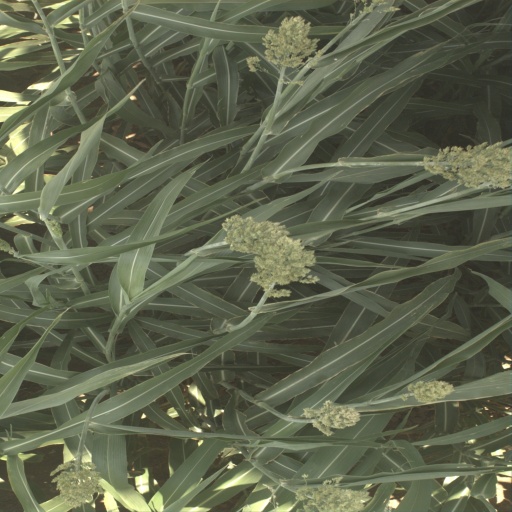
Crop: sorghum